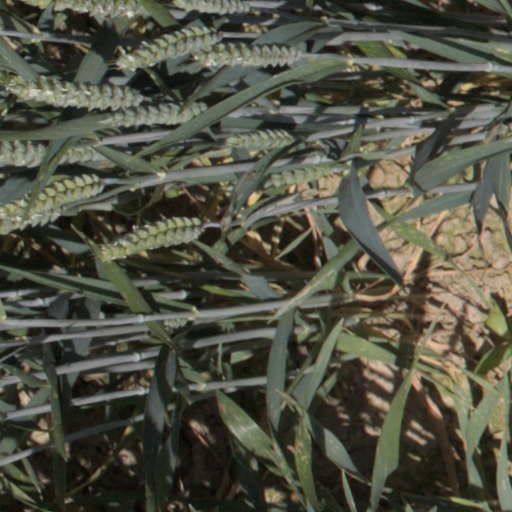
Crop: wheat